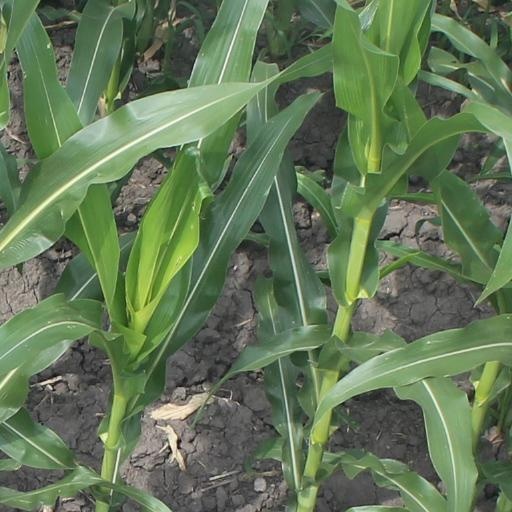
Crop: maize; corn